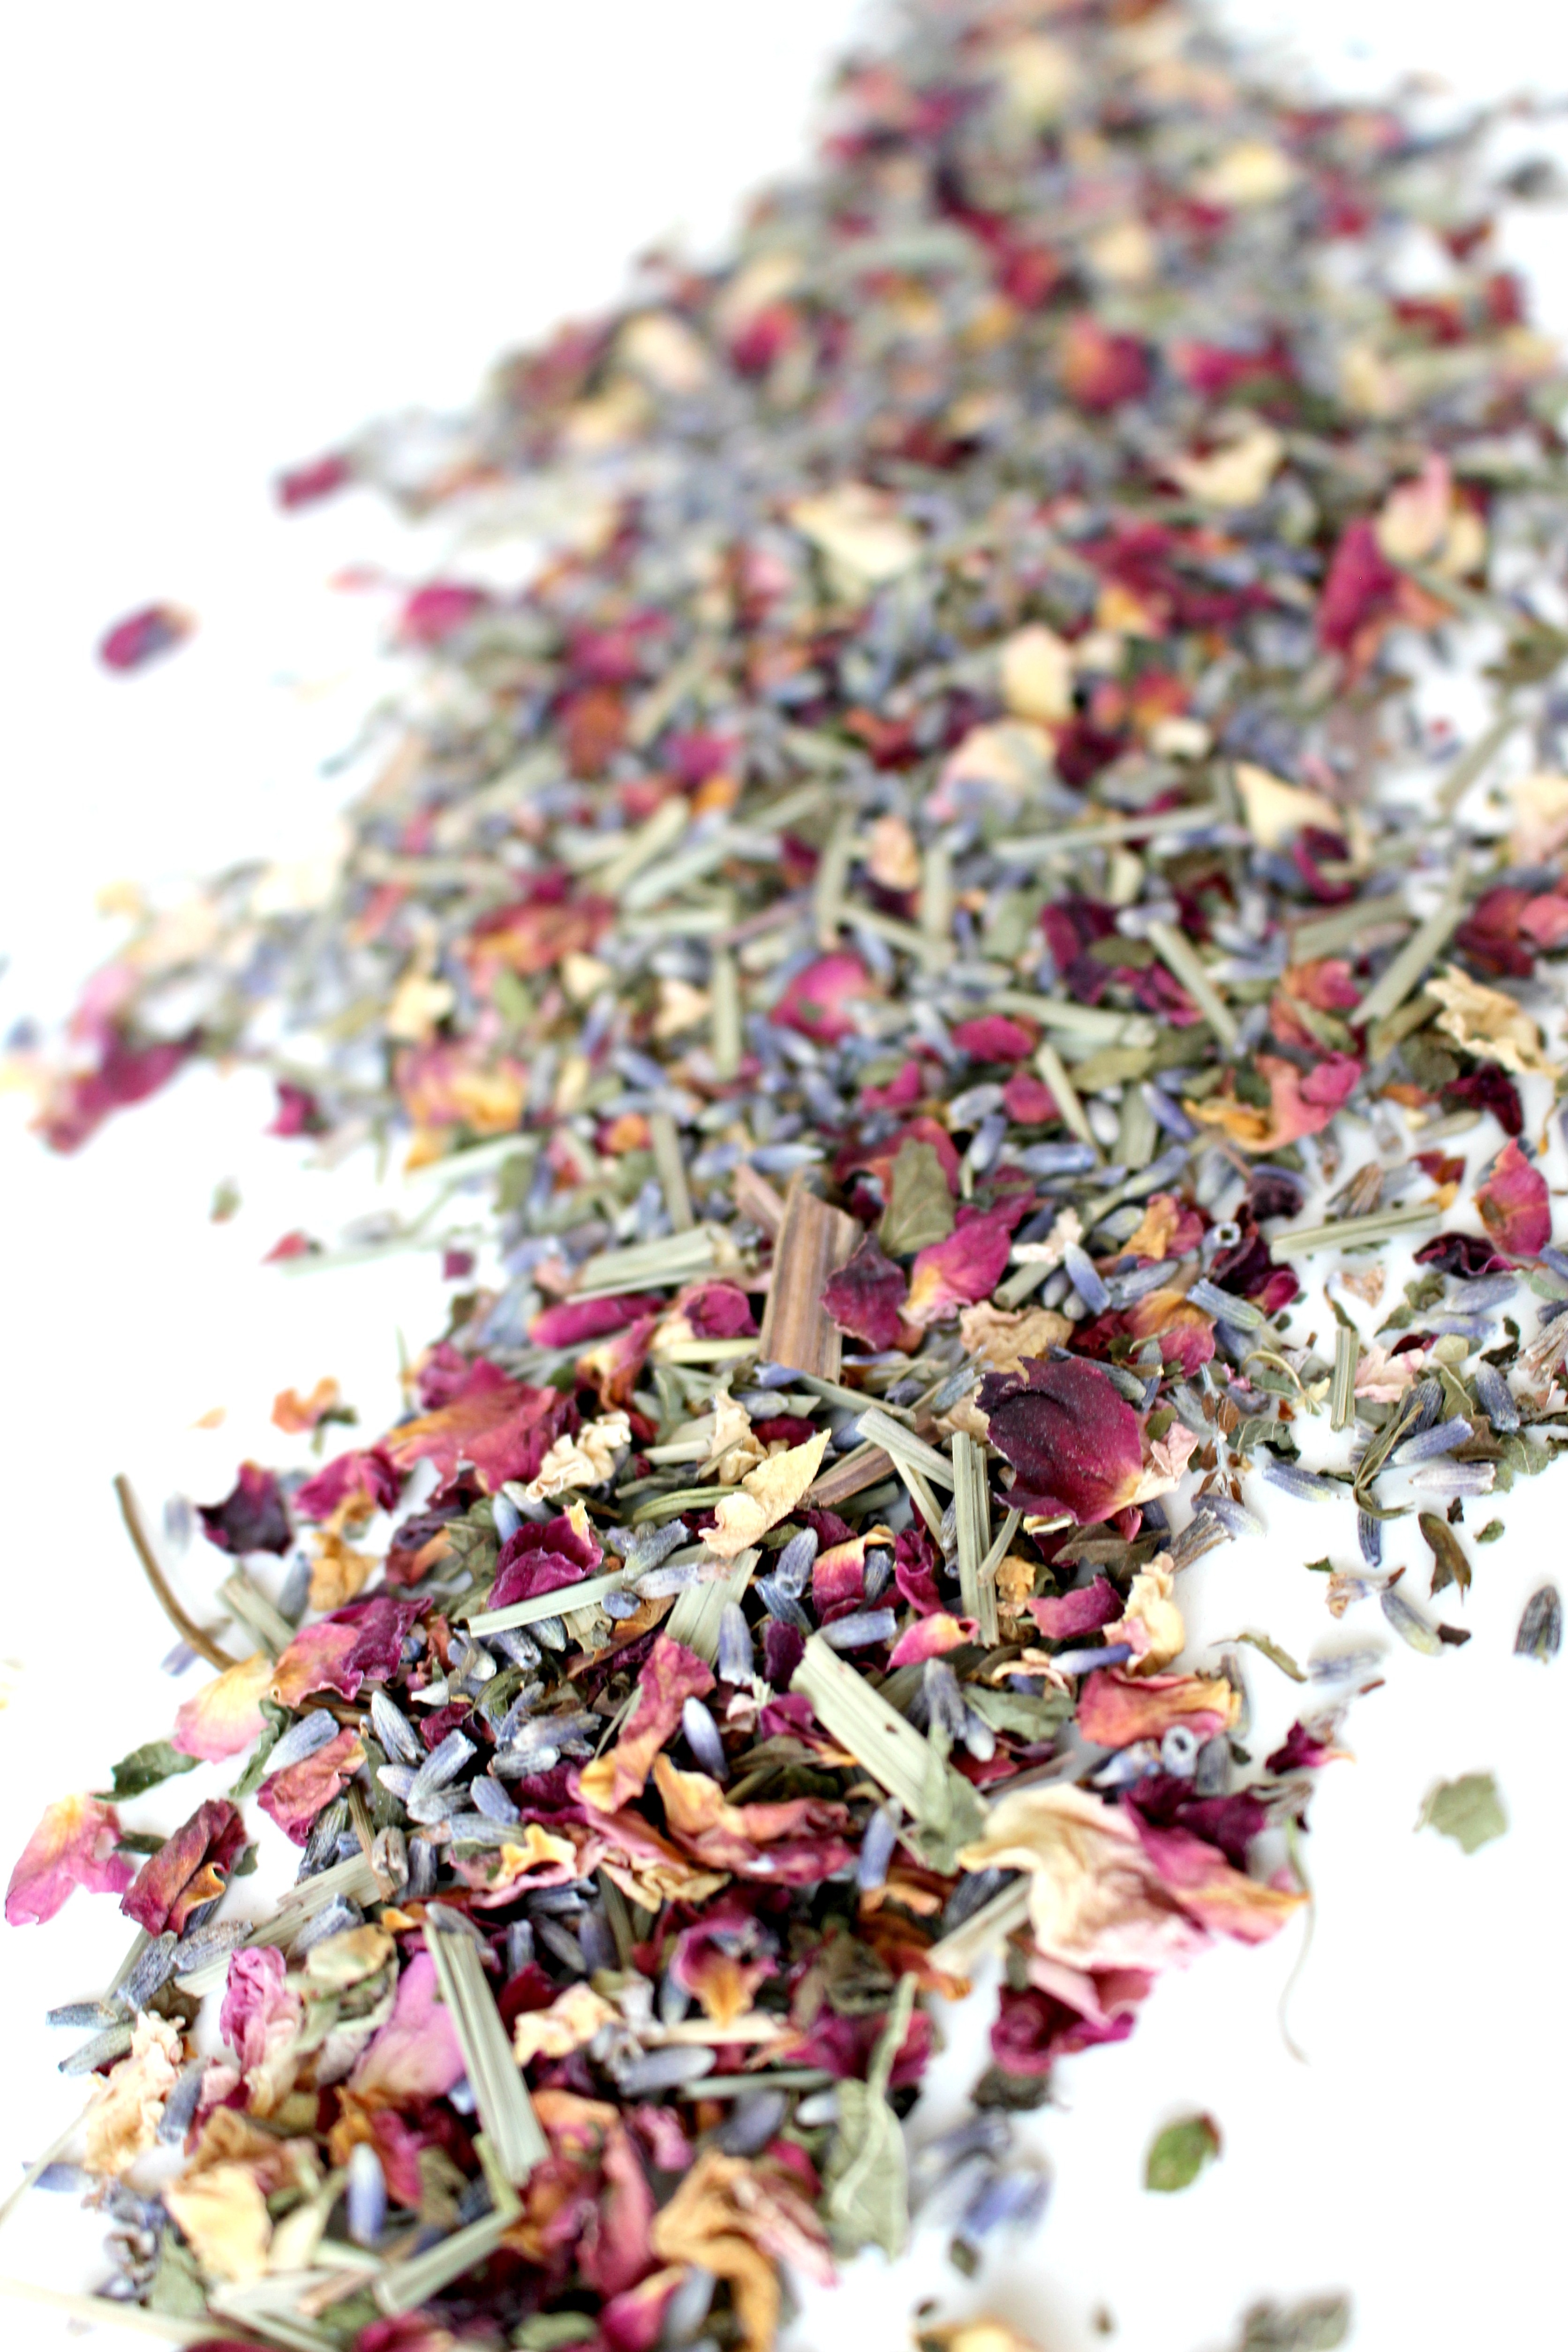
nature, blossom, plant, field, meadow, flower, purple, petal, bloom, summer, dry, food, red, herb, produce, color, romantic, garden, pink, breakfast, close, flora, flowers, petals, violet, rooibos, beautiful, herbs, sprinkles, flavor, public record, trockenblume, wine red, italicum, medicinal plants, snack food